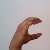
The image shows a hand gesture representing the letter 'C' in Indian Sign Language.